Exeter Science Park

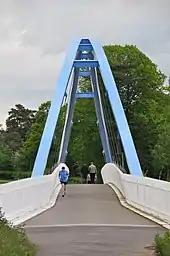
Redhayes Bridge

The Redhayes pedestrian and cycle bridge over the M5 evolved from a study looking at green infrastructure in Exeter and East Devon that led to a successful bid for £5.5 million to the Community Infrastructure Fund. The bridge links Blackhorse Lane to Hollow Lane, beside the park. It was opened on 20 July 2011 by Transport Minister Norman Baker.